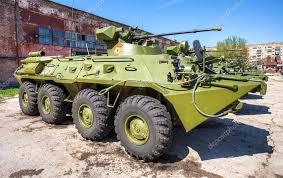
Label: BTR-60